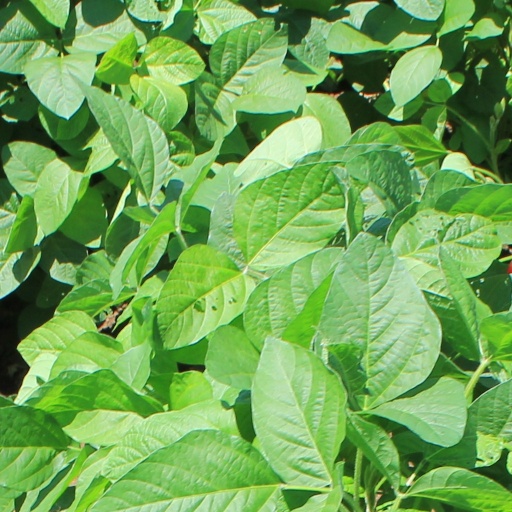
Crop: soybean